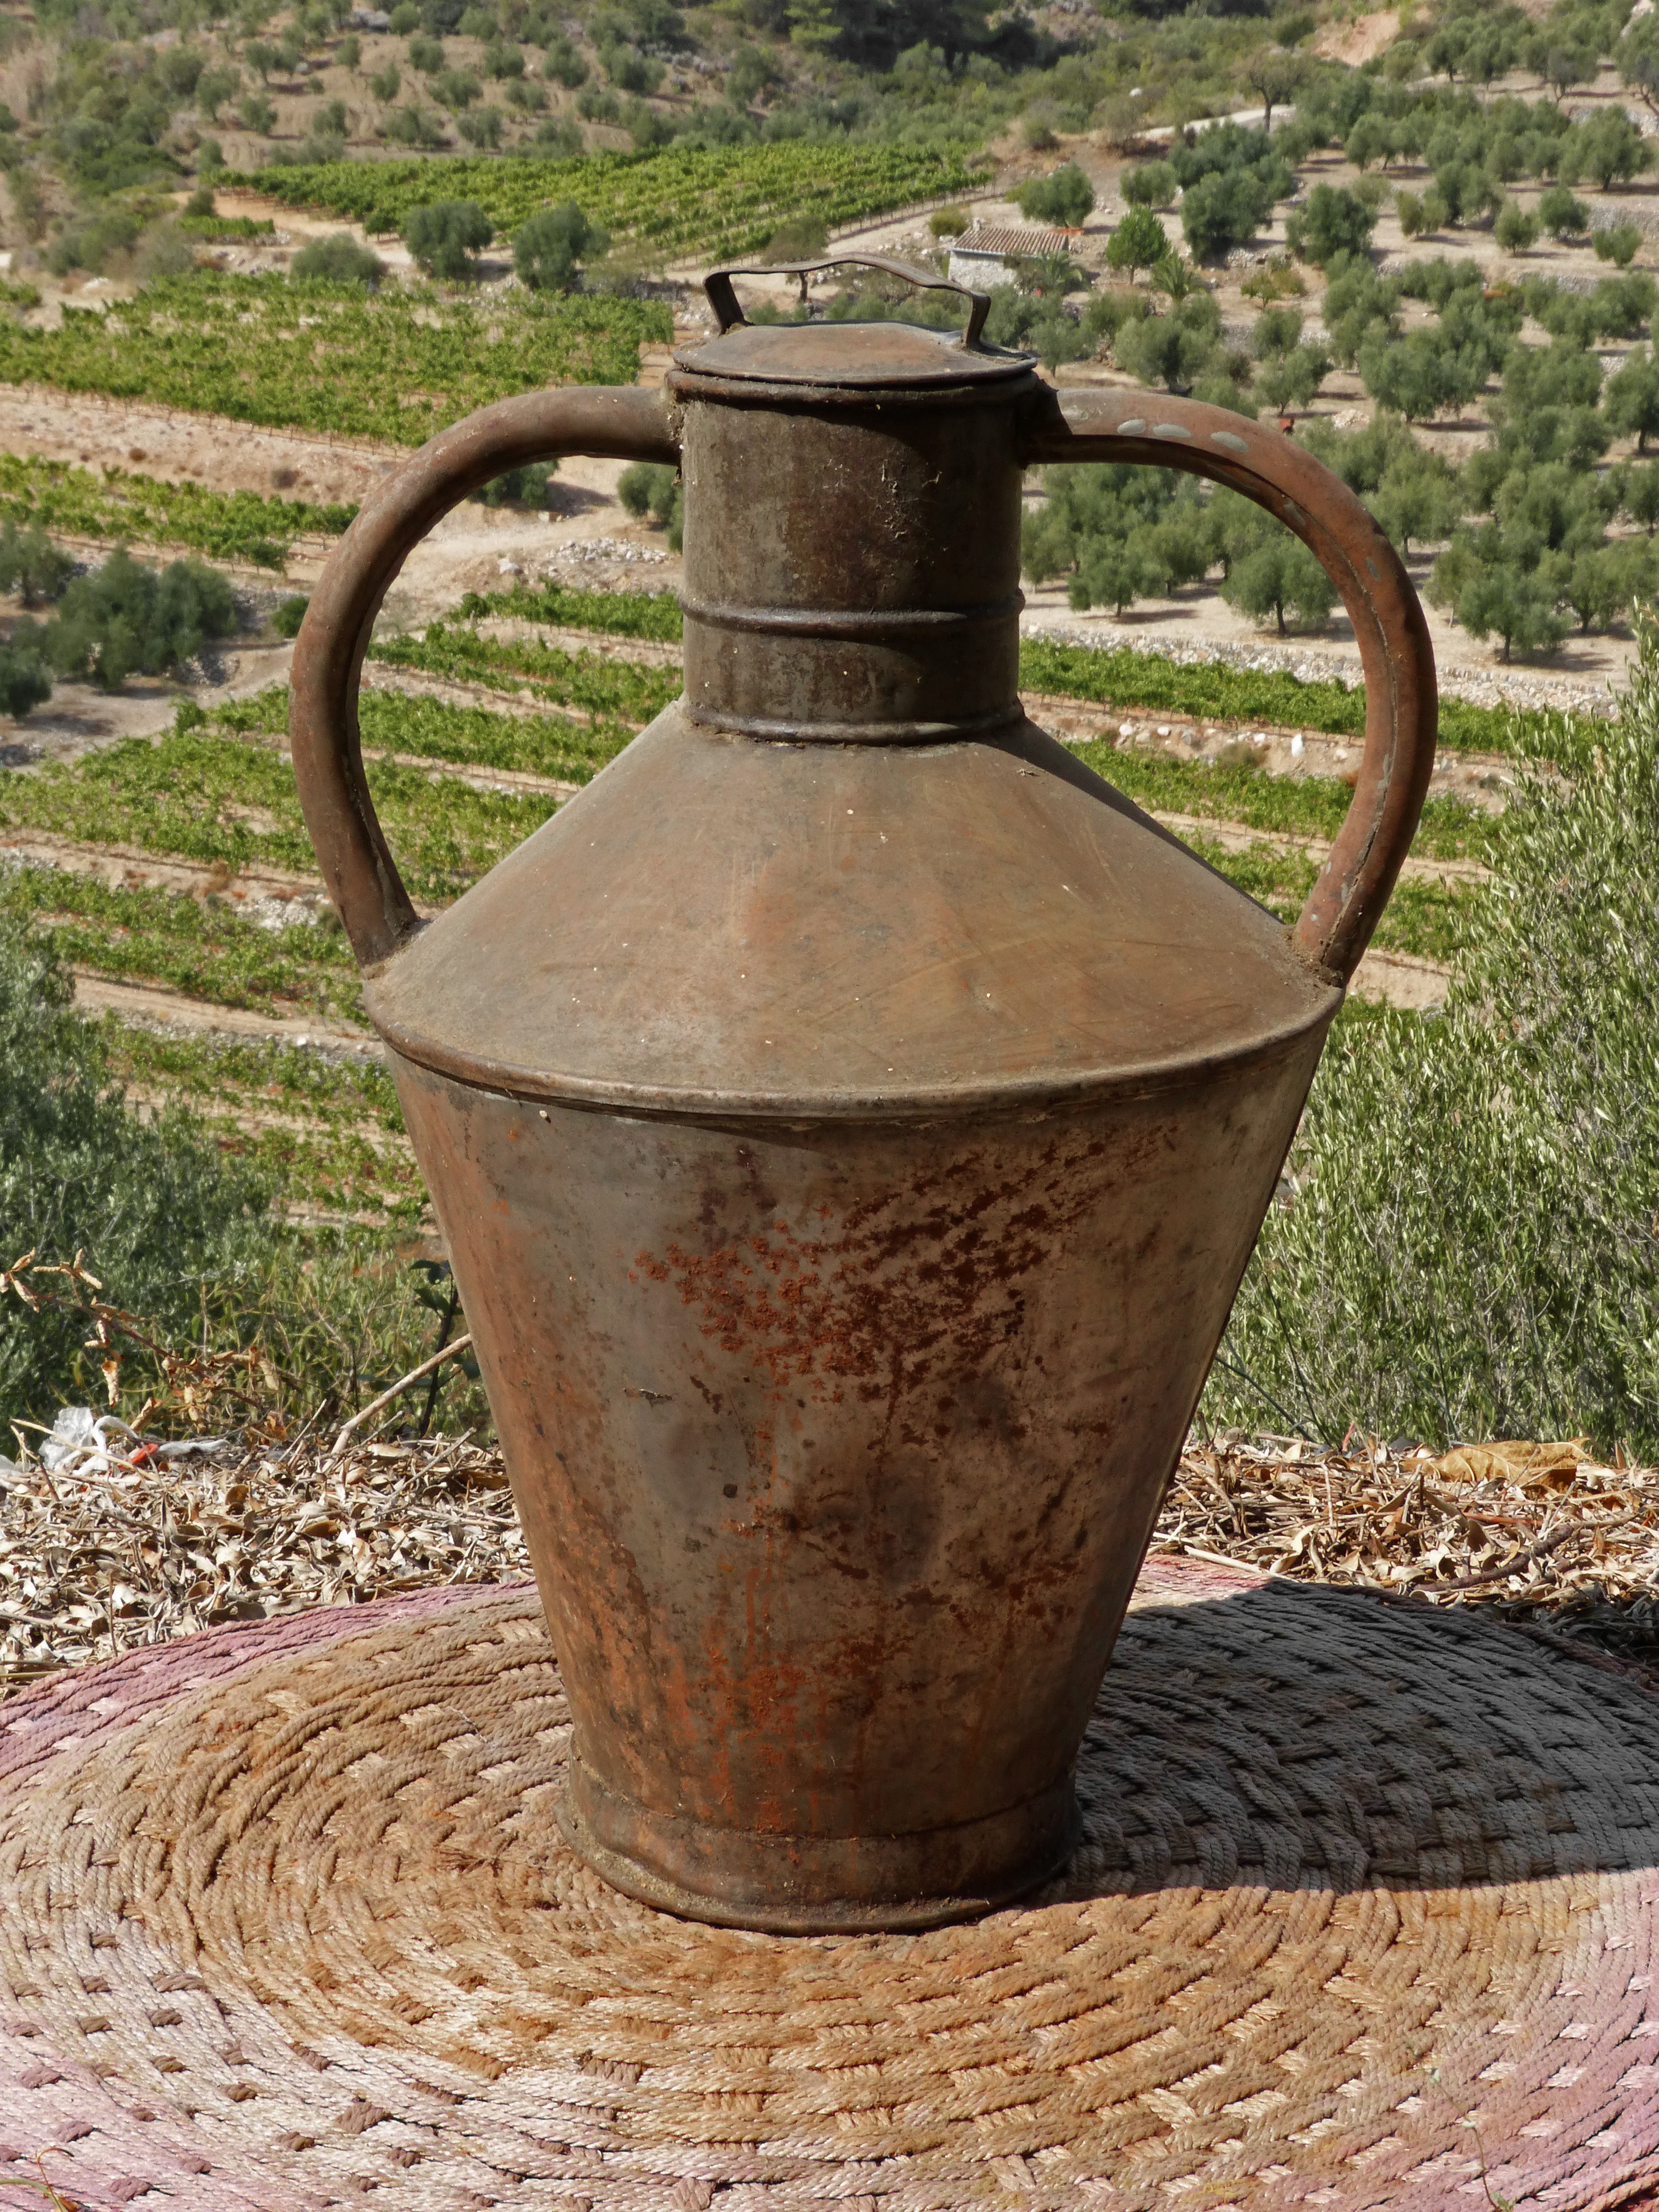
wheel, old, jar, ceramic, material, art, iron, oil, sheet metal, carafe, man made object